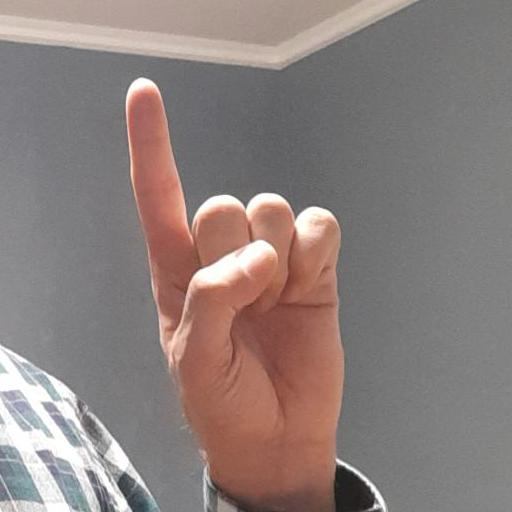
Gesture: one